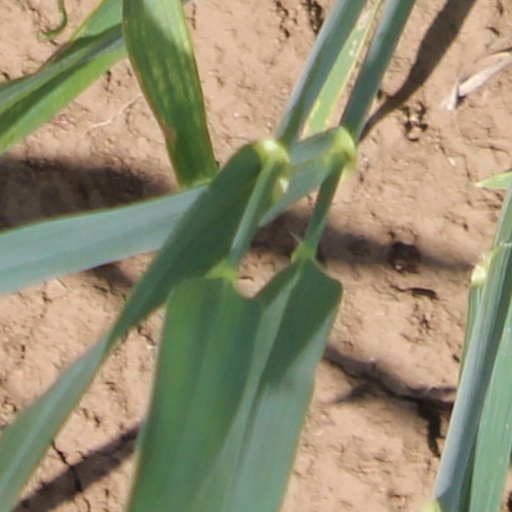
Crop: wheat